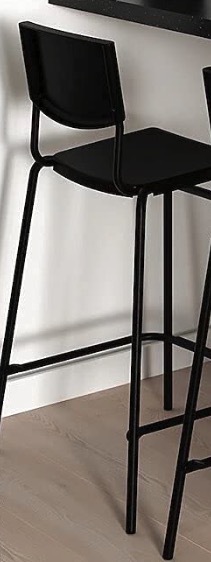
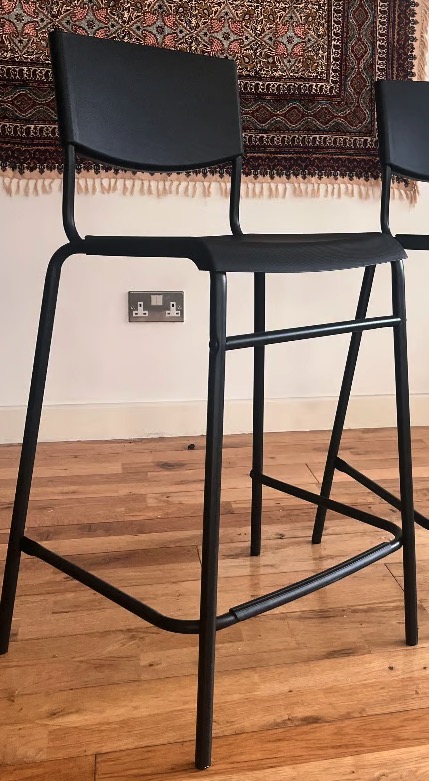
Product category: stool
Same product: yes